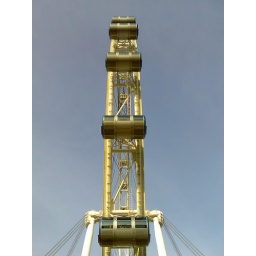
The Singapore Flyer against the blue sky